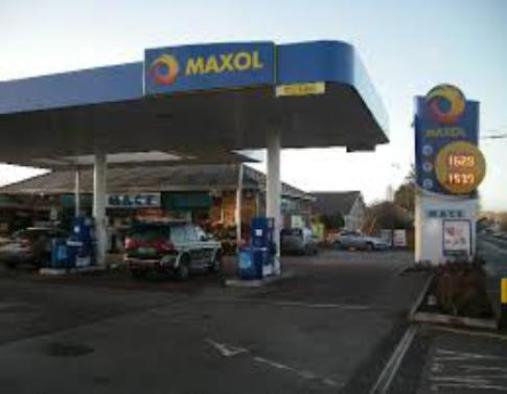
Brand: maxol
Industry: Others